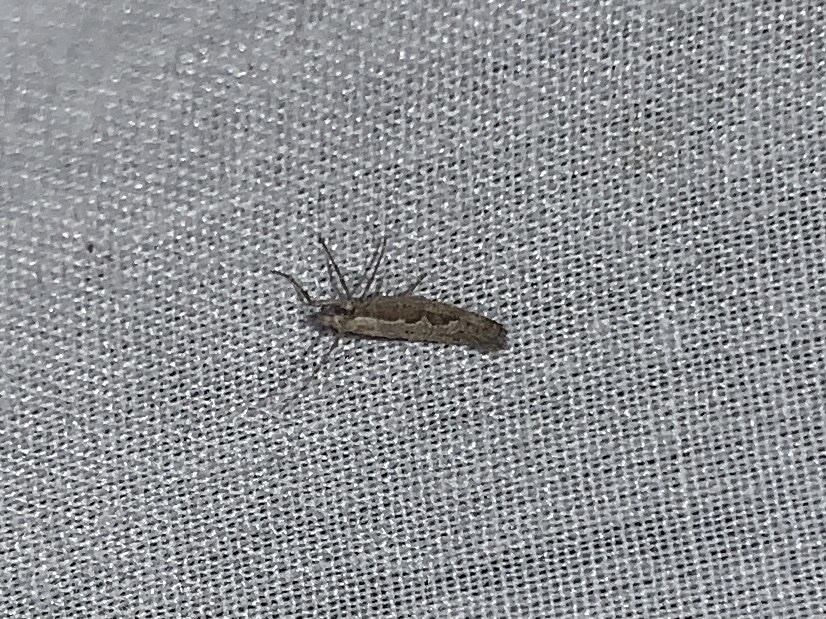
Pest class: diamondback_moth